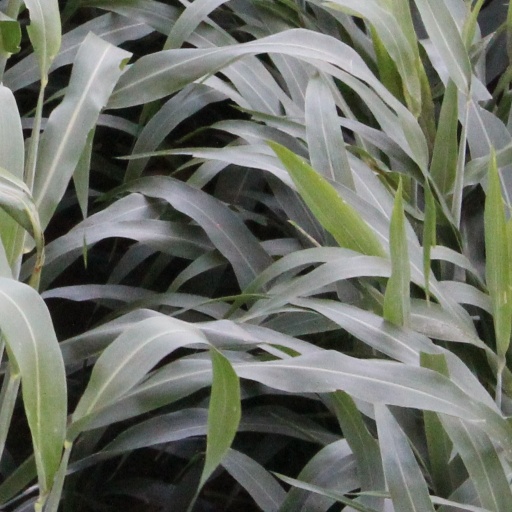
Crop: sorghum